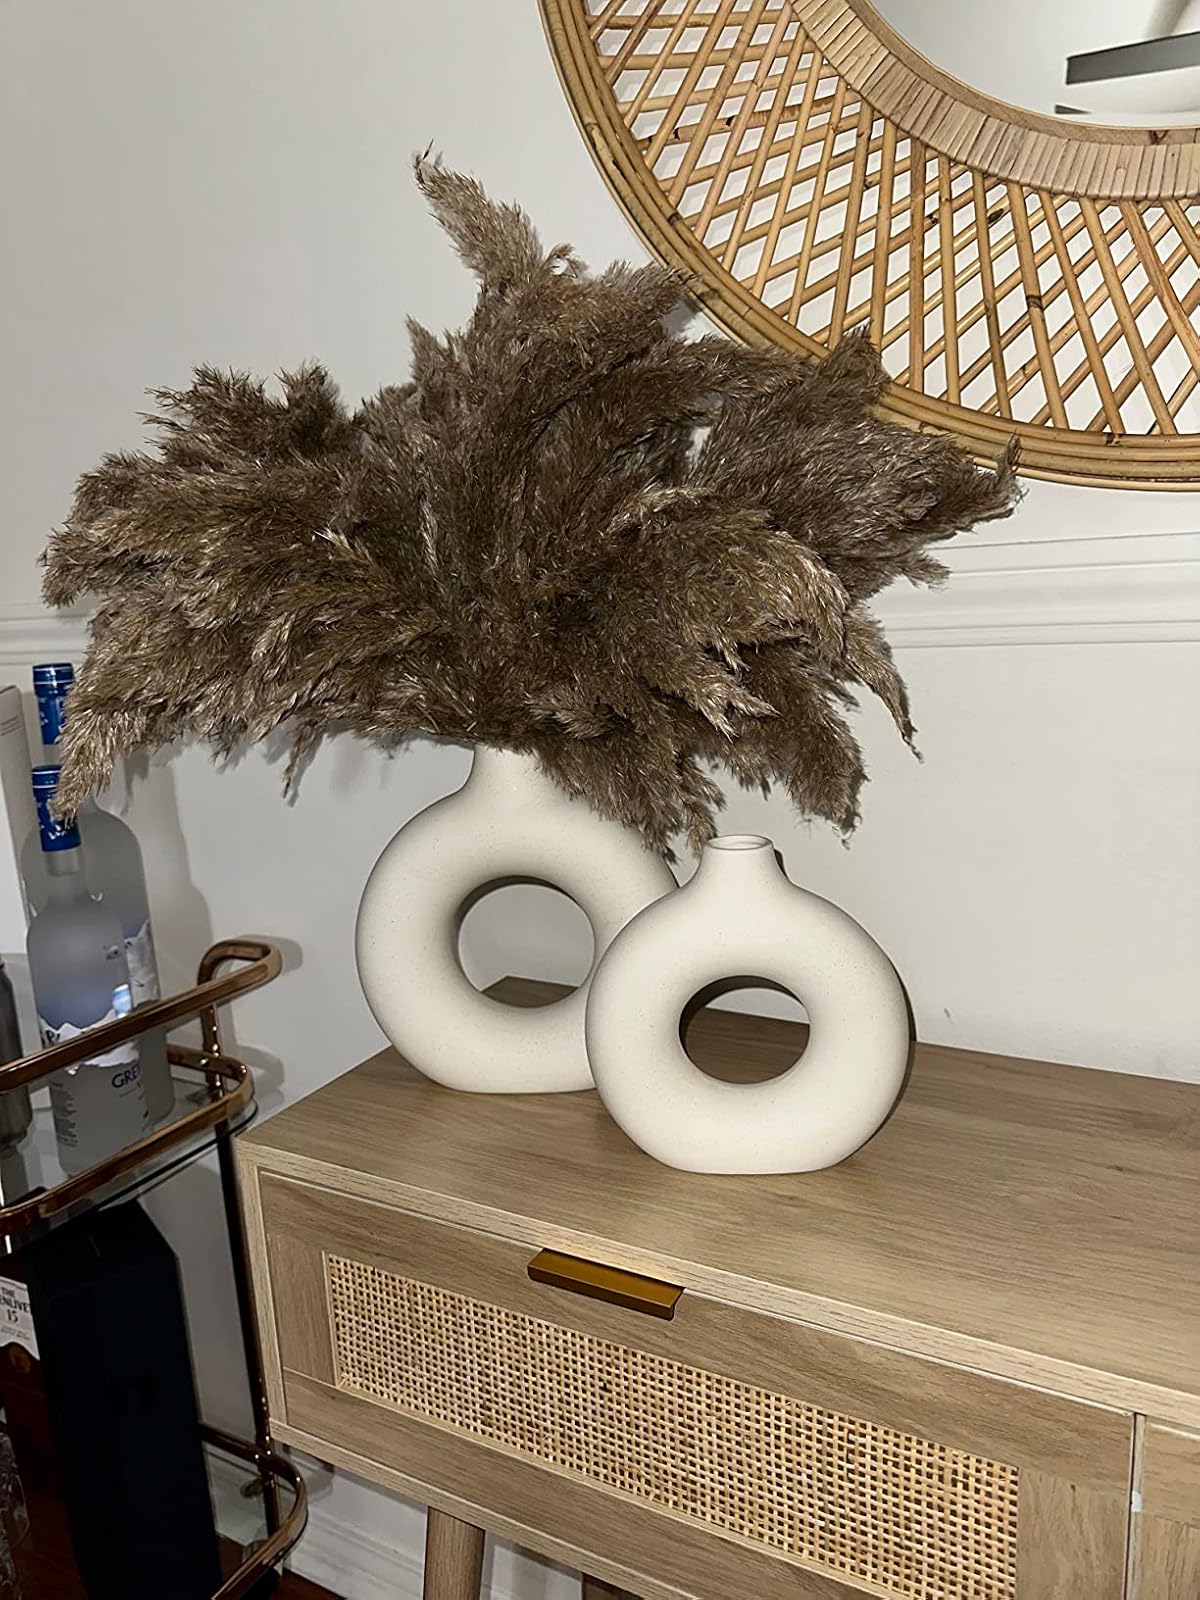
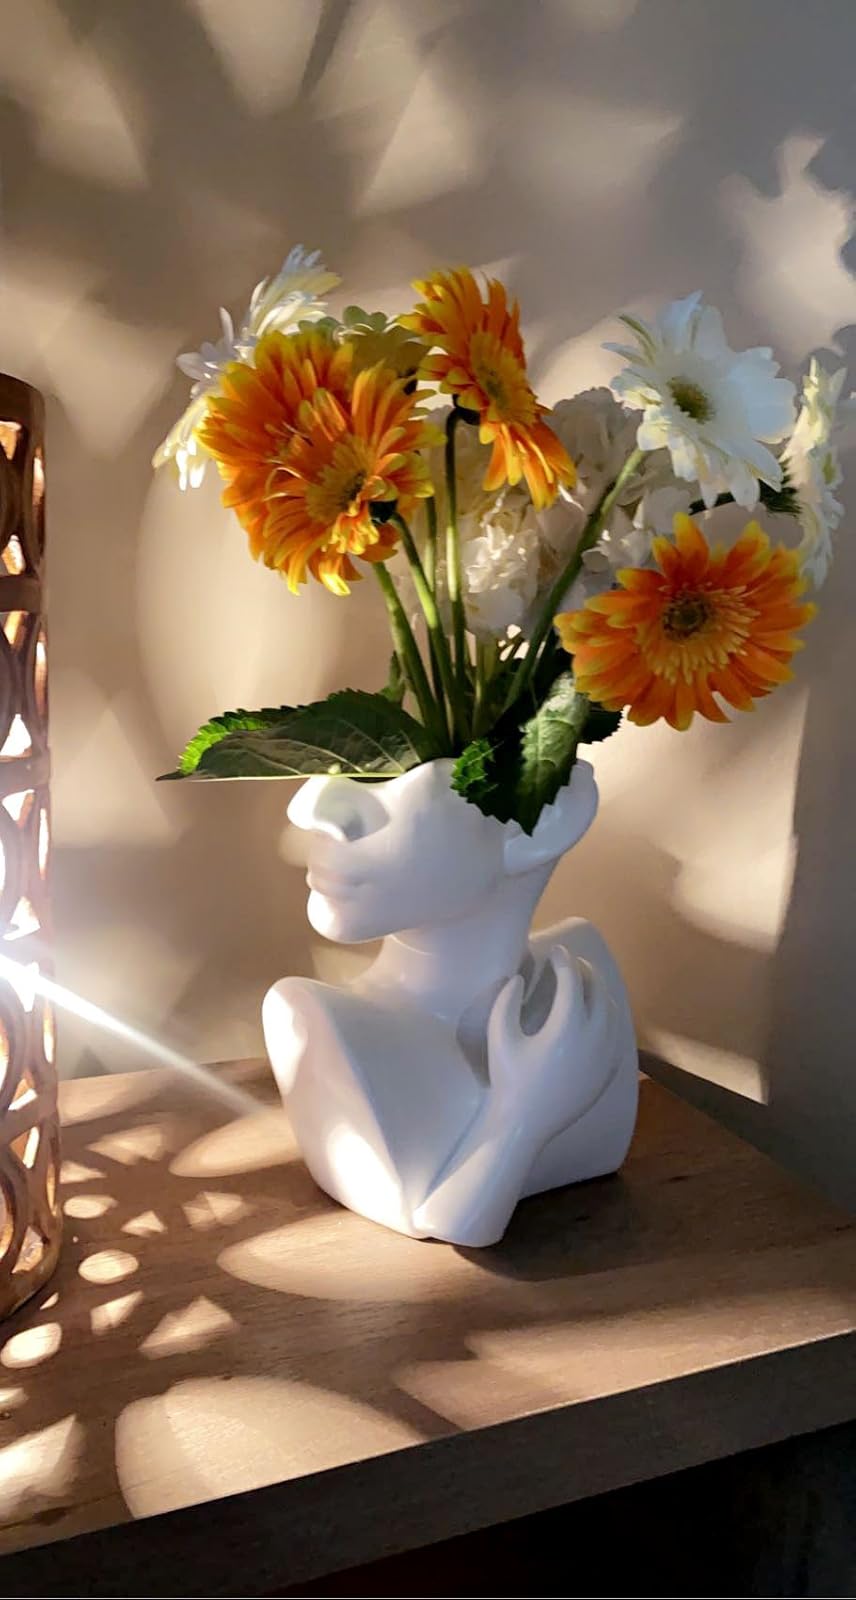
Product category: vase
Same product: no